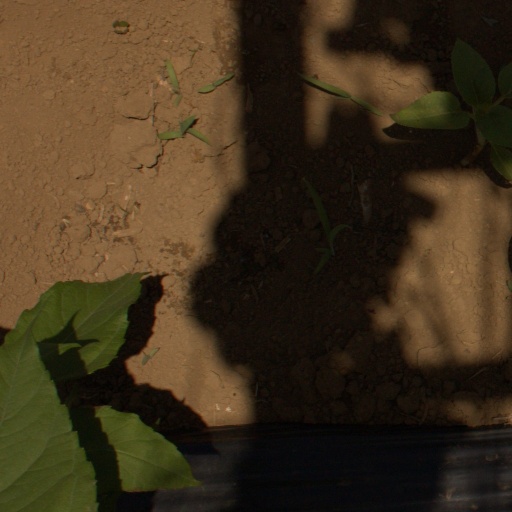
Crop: Jerusalem artichoke